Donte Whitner

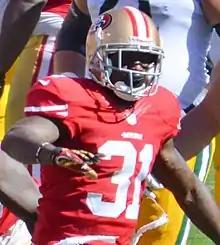
Whitner with the 49ers in 2013

On August 4, 2011, Whitner signed with the San Francisco 49ers. After previously announcing on Twitter that he would be going to the Cincinnati Bengals, he changed his mind and signed with San Francisco. He agreed to a three-year, $11.75 million deal with $4 million guaranteed. After his performance in his first year as a 49er, he was named to the USA Today All Joe Team. During the 2011 playoffs, Whitner became famous for making vicious hits like against New Orleans Saints running back Pierre Thomas as he was driving for a touchdown. The hit forced a fumble recovered by the 49ers and took Thomas out for the rest of the game.